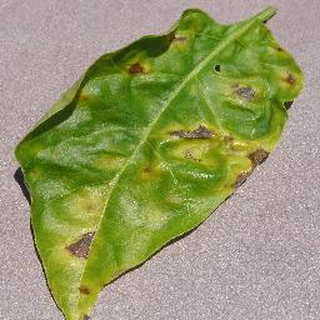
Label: bell_pepper_bacterial_spot